Čokešina Monastery

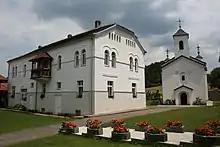
Monastery of Čokešina

The Monastery of Čokešina is a monastery in Čokešina, Serbia, that belongs to the Diocese of Šabac of the Serbian Orthodox Church. It is located at the foot of Vidojevica, on the Cer mountain. The head of the monastery is the abbess Ana Petrović.